Floods in Thailand

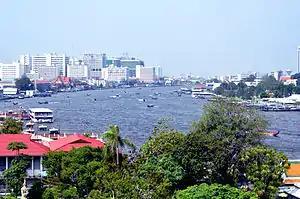
Chao Phraya River Development has narrowed stretches of the river contributing to flooding in Bangkok

Floods in Thailand are regular natural disasters in Thailand which happen nearly every year during the monsoon season. The monsoon seasons in the country are distinct by region, the southern part mirrors the Malay Peninsula and monsoon begins in October and ends in March. The rest of the nation has monsoons and/or frequent thundershowers from April/May through October, but often lasts beyond October.